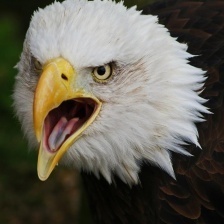
Species: BALD EAGLE
Scientific name: HALIAEETUS LEUCOCEPHALUS